Stefan Kießling

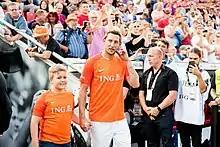
Kießling in a charity match in 2019

Kießling retired after the 2017–18 season. After the end of his playing career, he took up work in the administrative sector of Bayer Leverkusen. In December 2018, Kießling admitted that his wife completed some of his summer training sessions for him.